Kurt Birkins

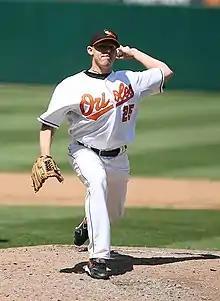
Kurt Birkins

Kurt Daniel Birkins (born August 11, 1980) is an American former Major League Baseball (MLB) player who pitched for the Baltimore Orioles (2006-2007) and Tampa Bay Rays (2008).